Butte County, California

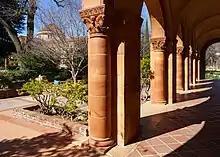
California State University, Chico was founded in 1887

The citizens of the county of Butte are represented by the five member Butte County Board of Supervisors.